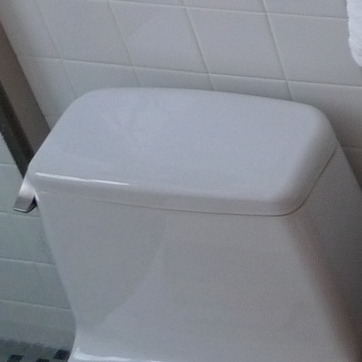
Material: ceramic